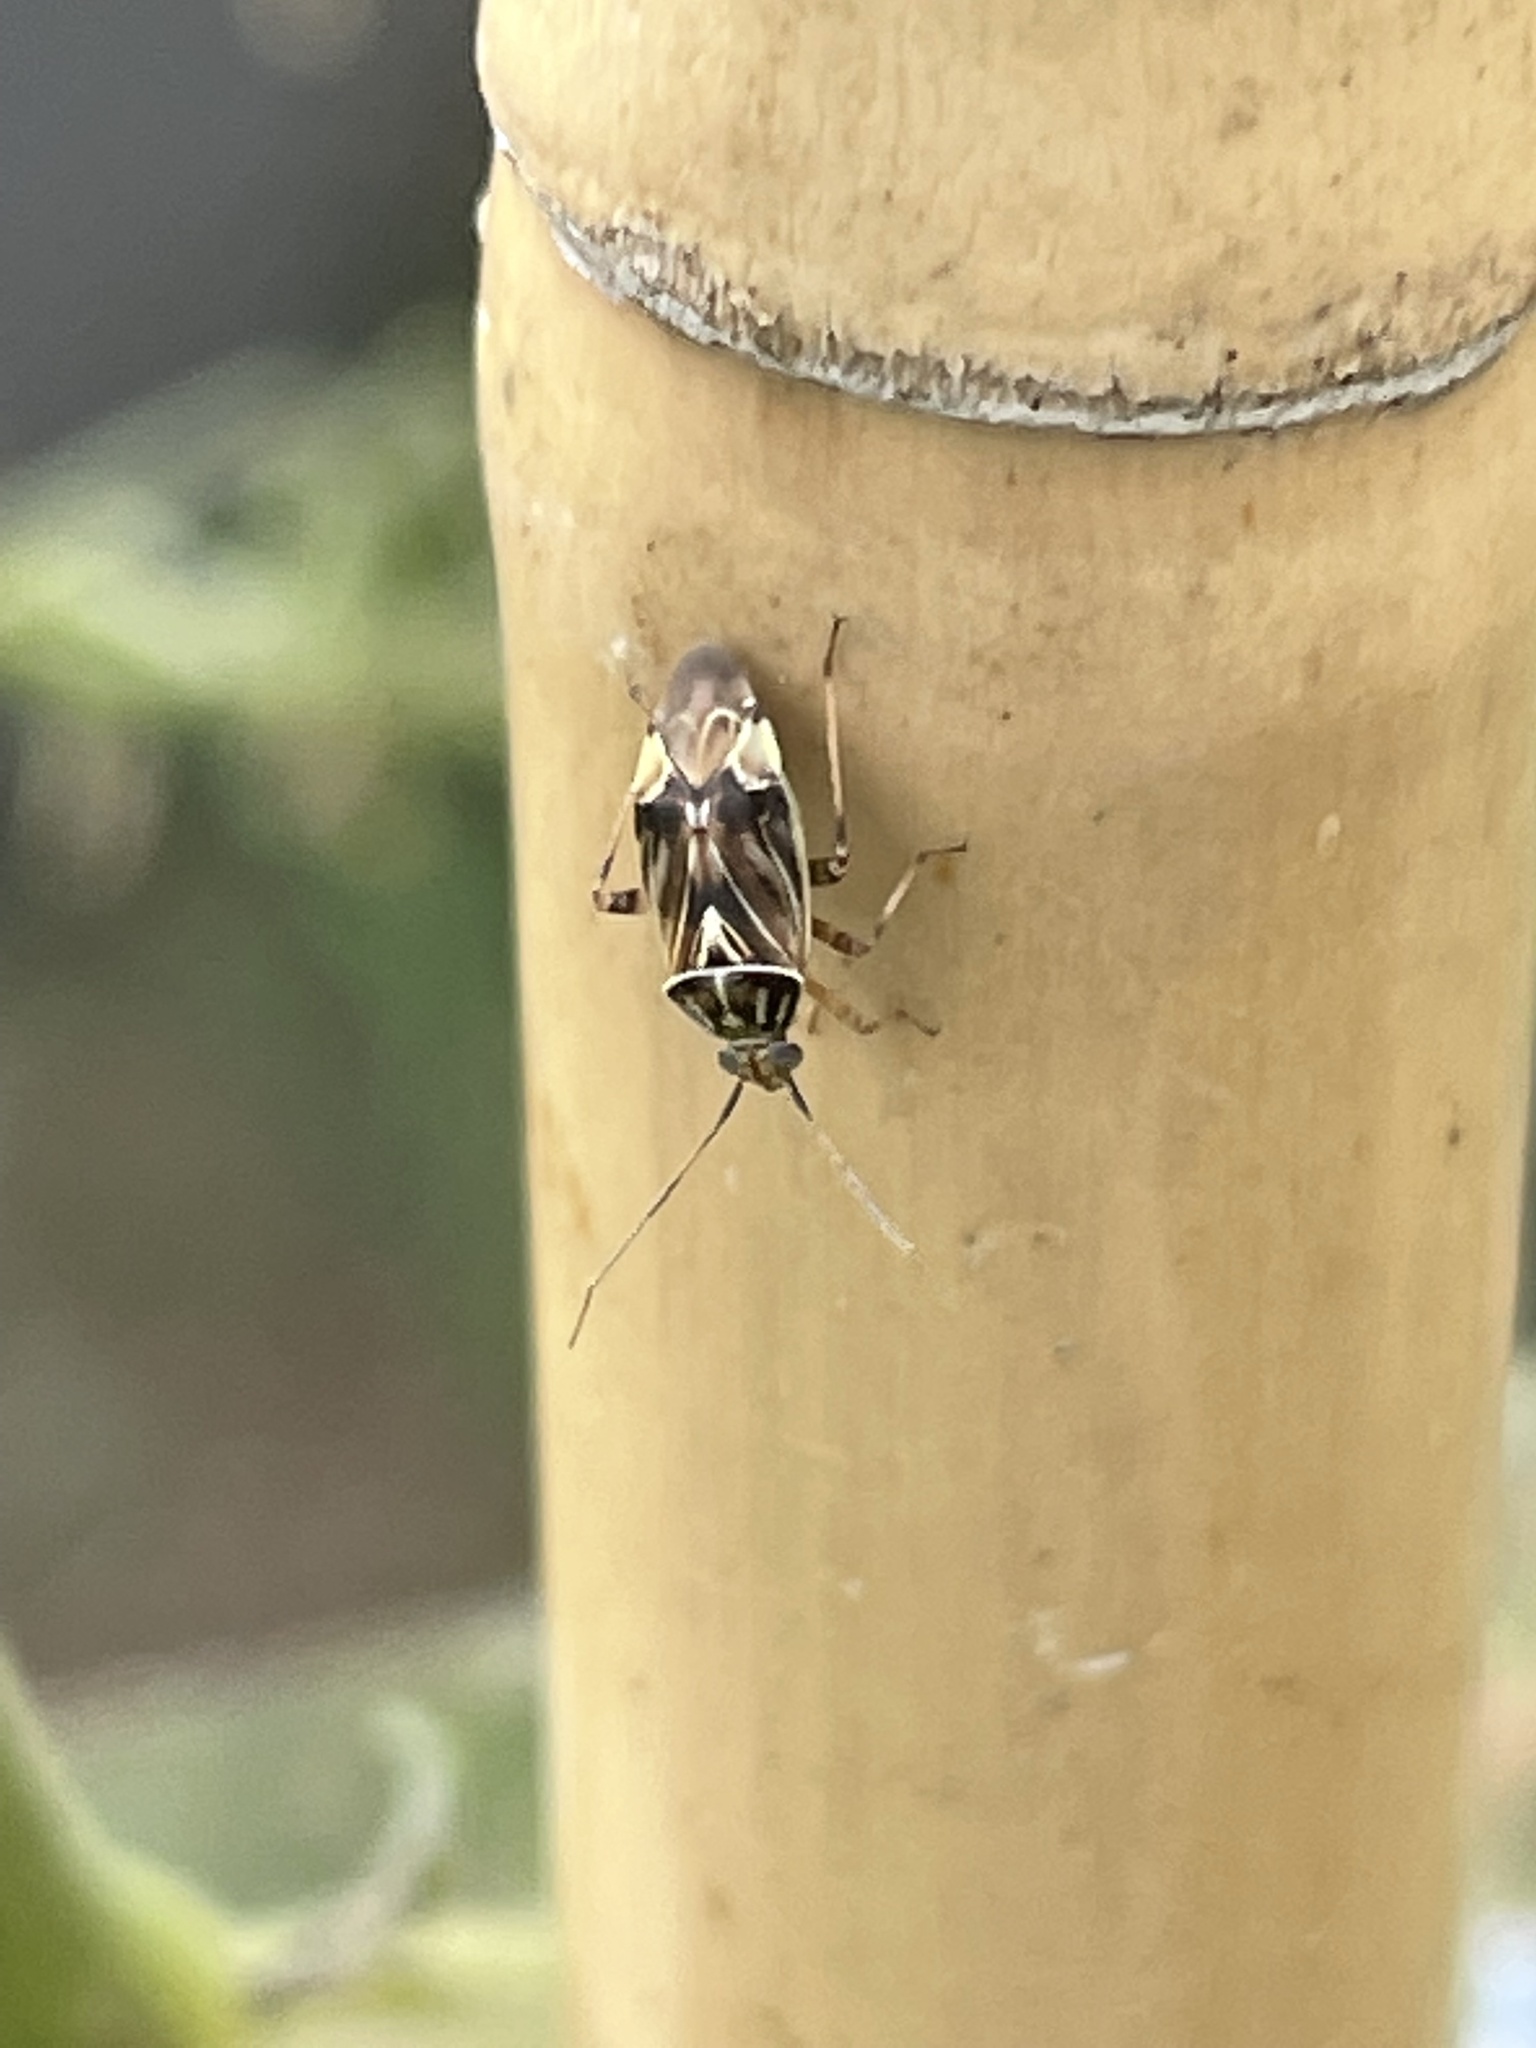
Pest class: lygus_bug